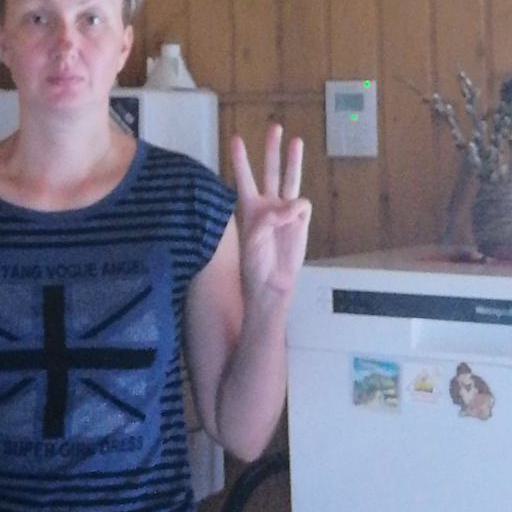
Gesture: three